Thames (commercial vehicles)

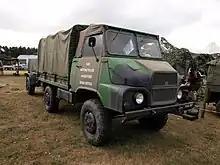
Simca SUMB

Since the French army was looking for a small off-road truck in the style of the Unimog and no French automobile company had such a vehicle in its product range, the Simca SUMB was developed. The Simca SUMB shared the same transmission and engine as the by-now called Unic Cargo but had a new cab and slightly shorter chassis which was provided by Unic, while the axles came from Marmon-Herrington; the body was styled by local company Bocquet. Therefore, SUMB stands for Simca Unic Marmon Boquet.